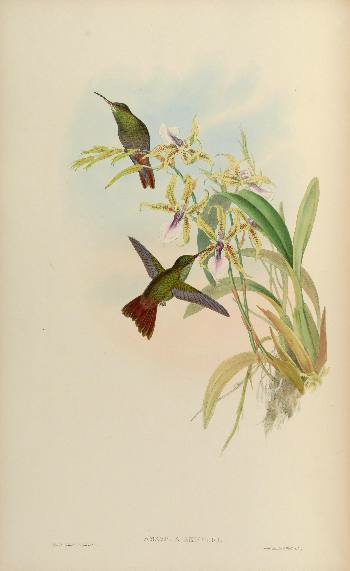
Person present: No